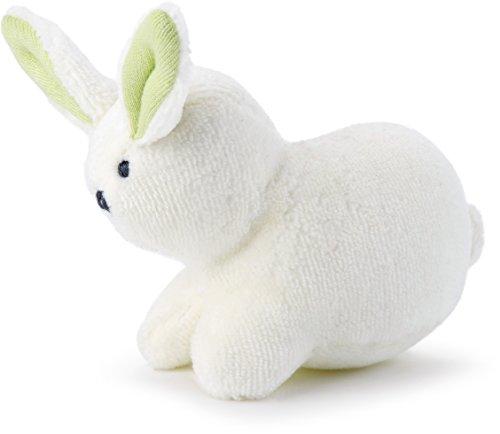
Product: Käthe Kruse Bunny Buddy Mini Plush Grabbing White Toy Soother
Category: Toys & Games | Stuffed Animals & Plush Toys | Stuffed Animals & Teddy Bears
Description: This interactive bunny makes for a perfect first best friend.
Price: $3.95
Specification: ProductDimensions:2x3.9x4.7inches|ItemWeight:0.32ounces|ShippingWeight:0.32ounces(Viewshippingratesandpolicies)|DomesticShipping:ItemcanbeshippedwithinU.S.|InternationalShipping:ThisitemcanbeshippedtoselectcountriesoutsideoftheU.S.LearnMore|ShippingAdvisory:Thisitemmustbeshippedseparatelyfromotheritemsinyourorder.Additionalshippingchargeswillnotapply.|ASIN:B06VVG2DY3|Itemmodelnumber:0178381|Manufacturerrecommendedage:3months-12years